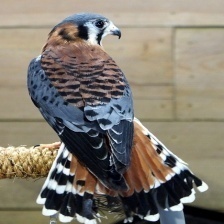
Species: AMERICAN KESTREL
Scientific name: FALCO SPARVERIUS